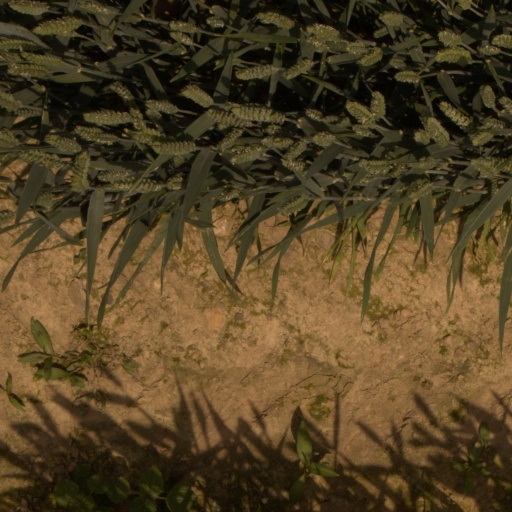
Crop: wheat